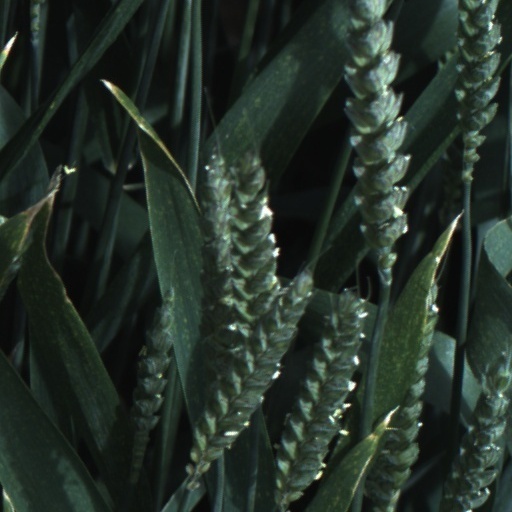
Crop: wheat